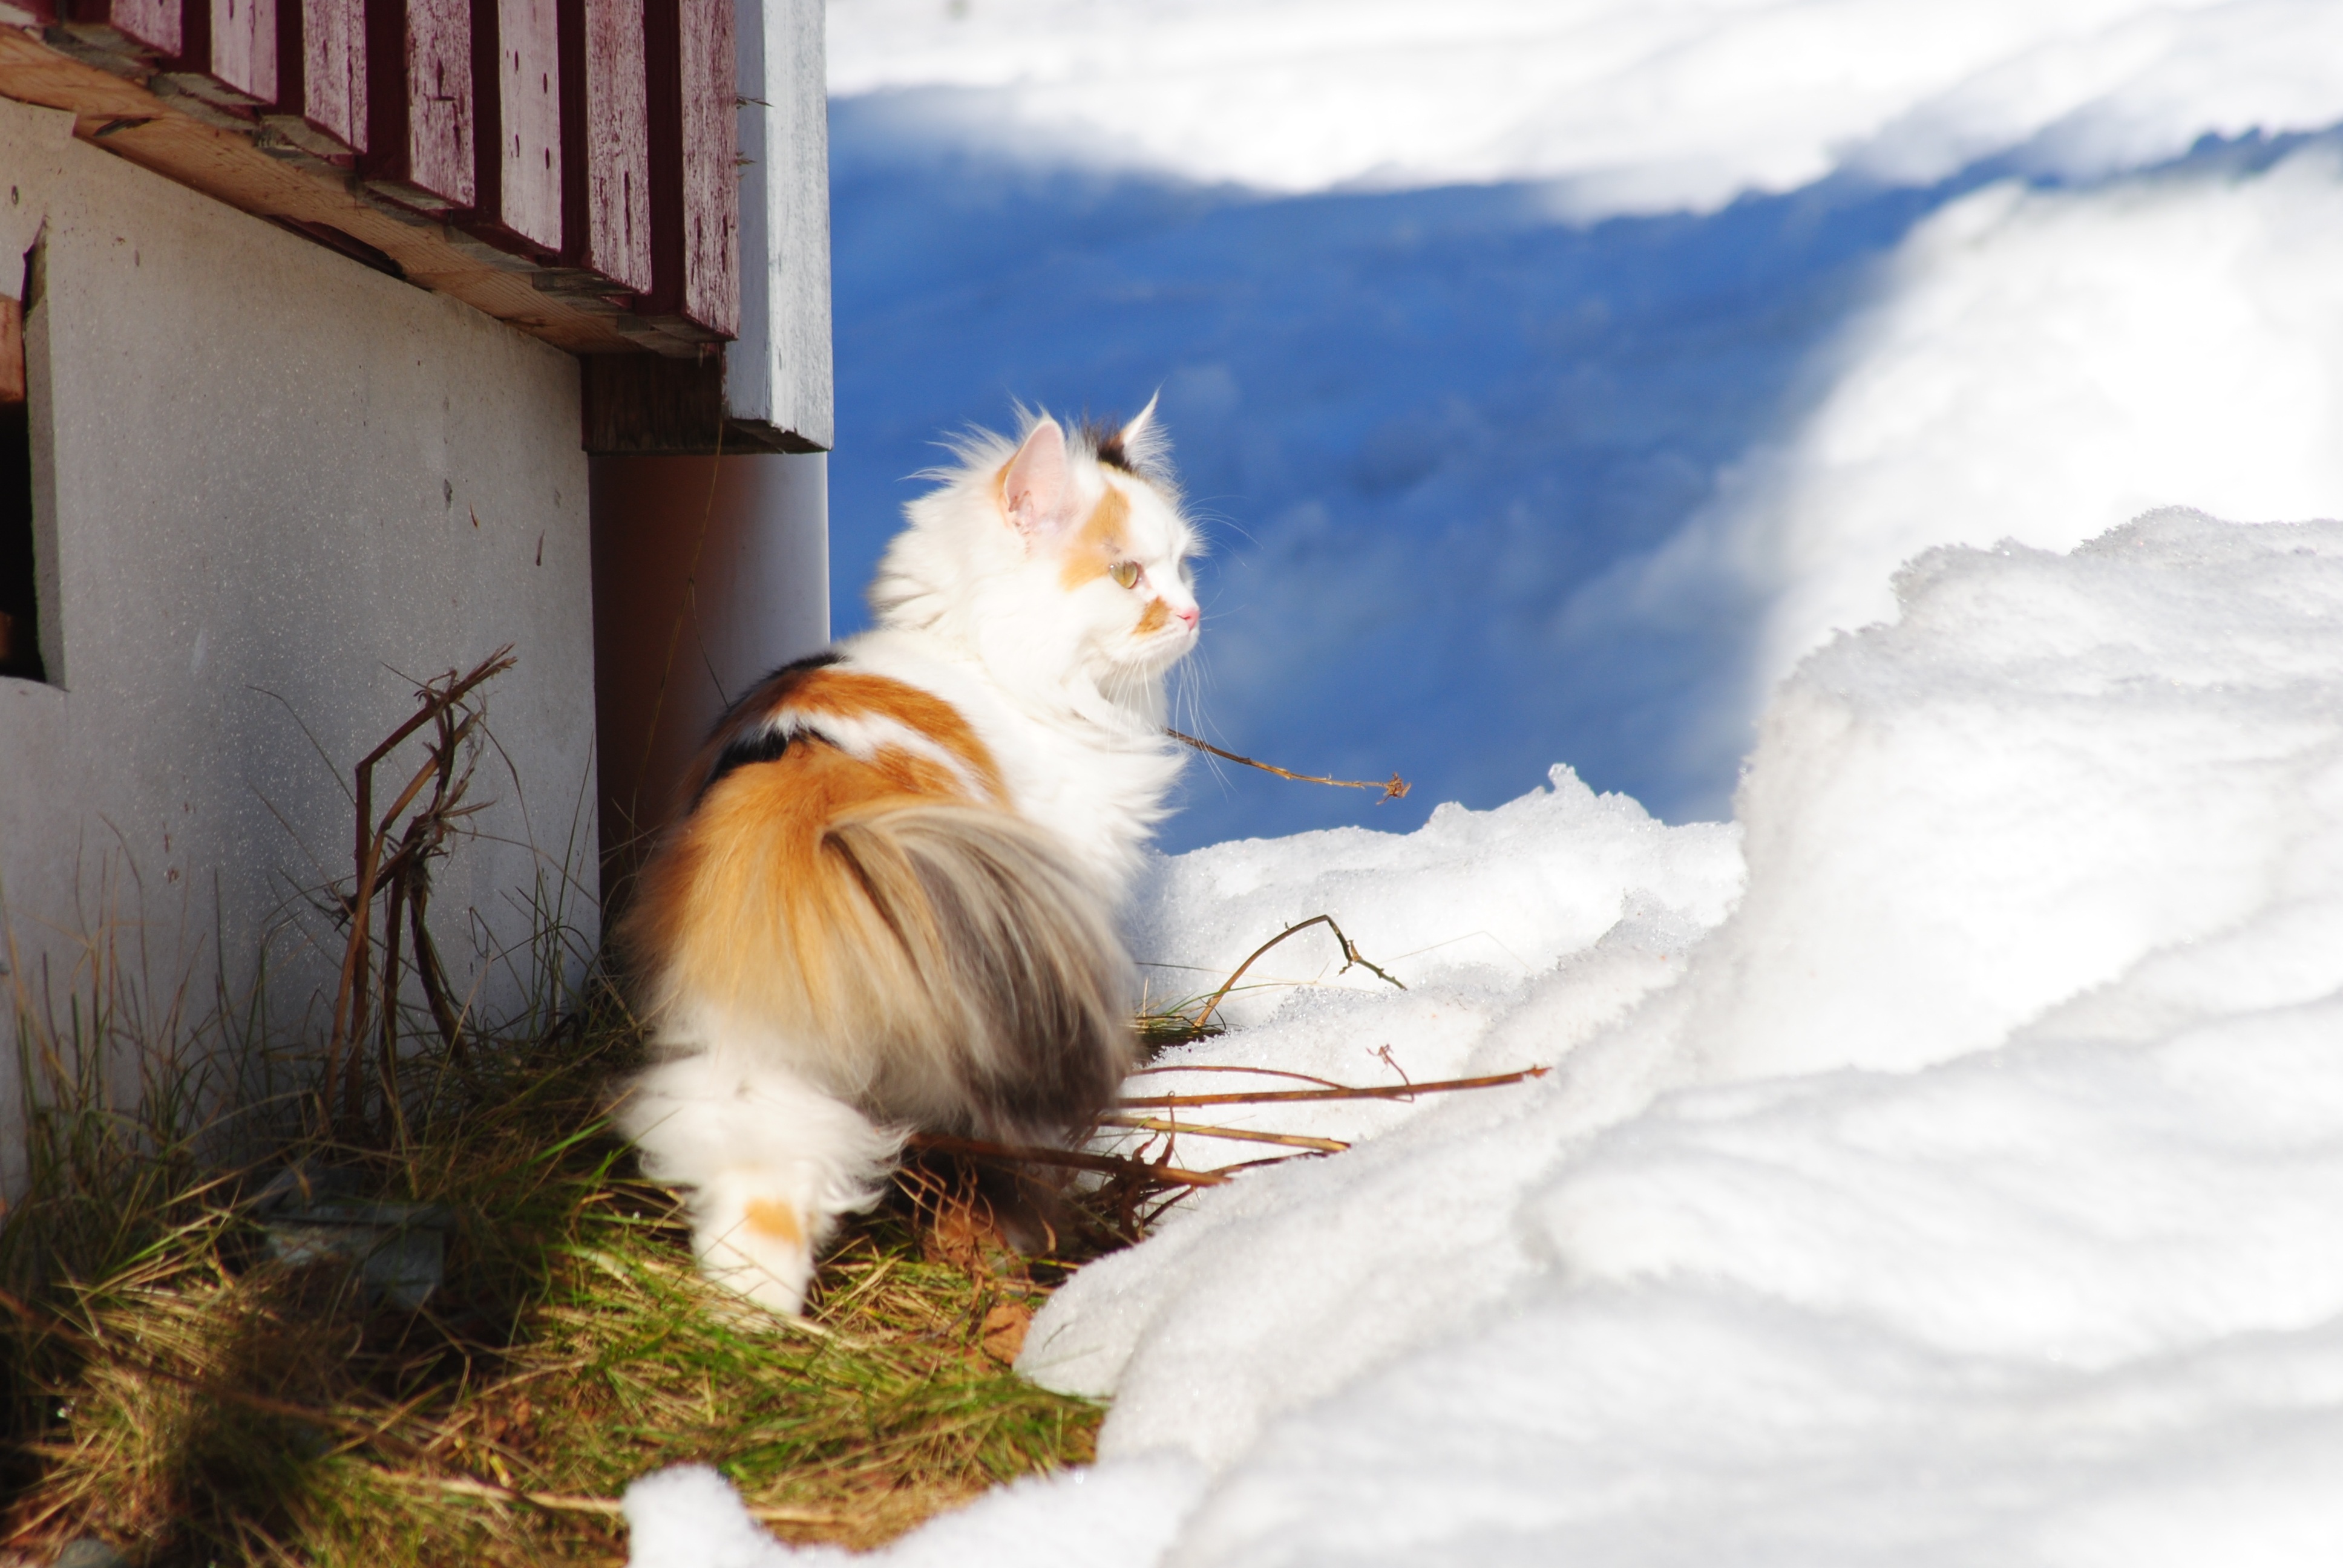
cat, mammal, white cat, cat in snow, on the lam, winter cat